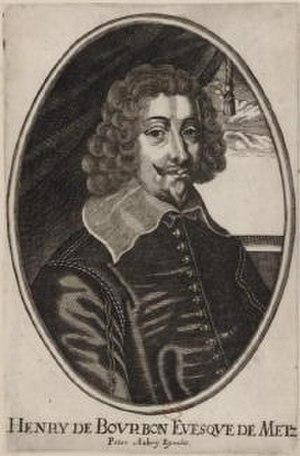
Henri-de-bourbon évêque de Metz et duc de Verneuil
Fondé vers le IIIᵉ siècle, l’évêché de Metz a longtemps été une entité à la fois politiquement puissante et riche.